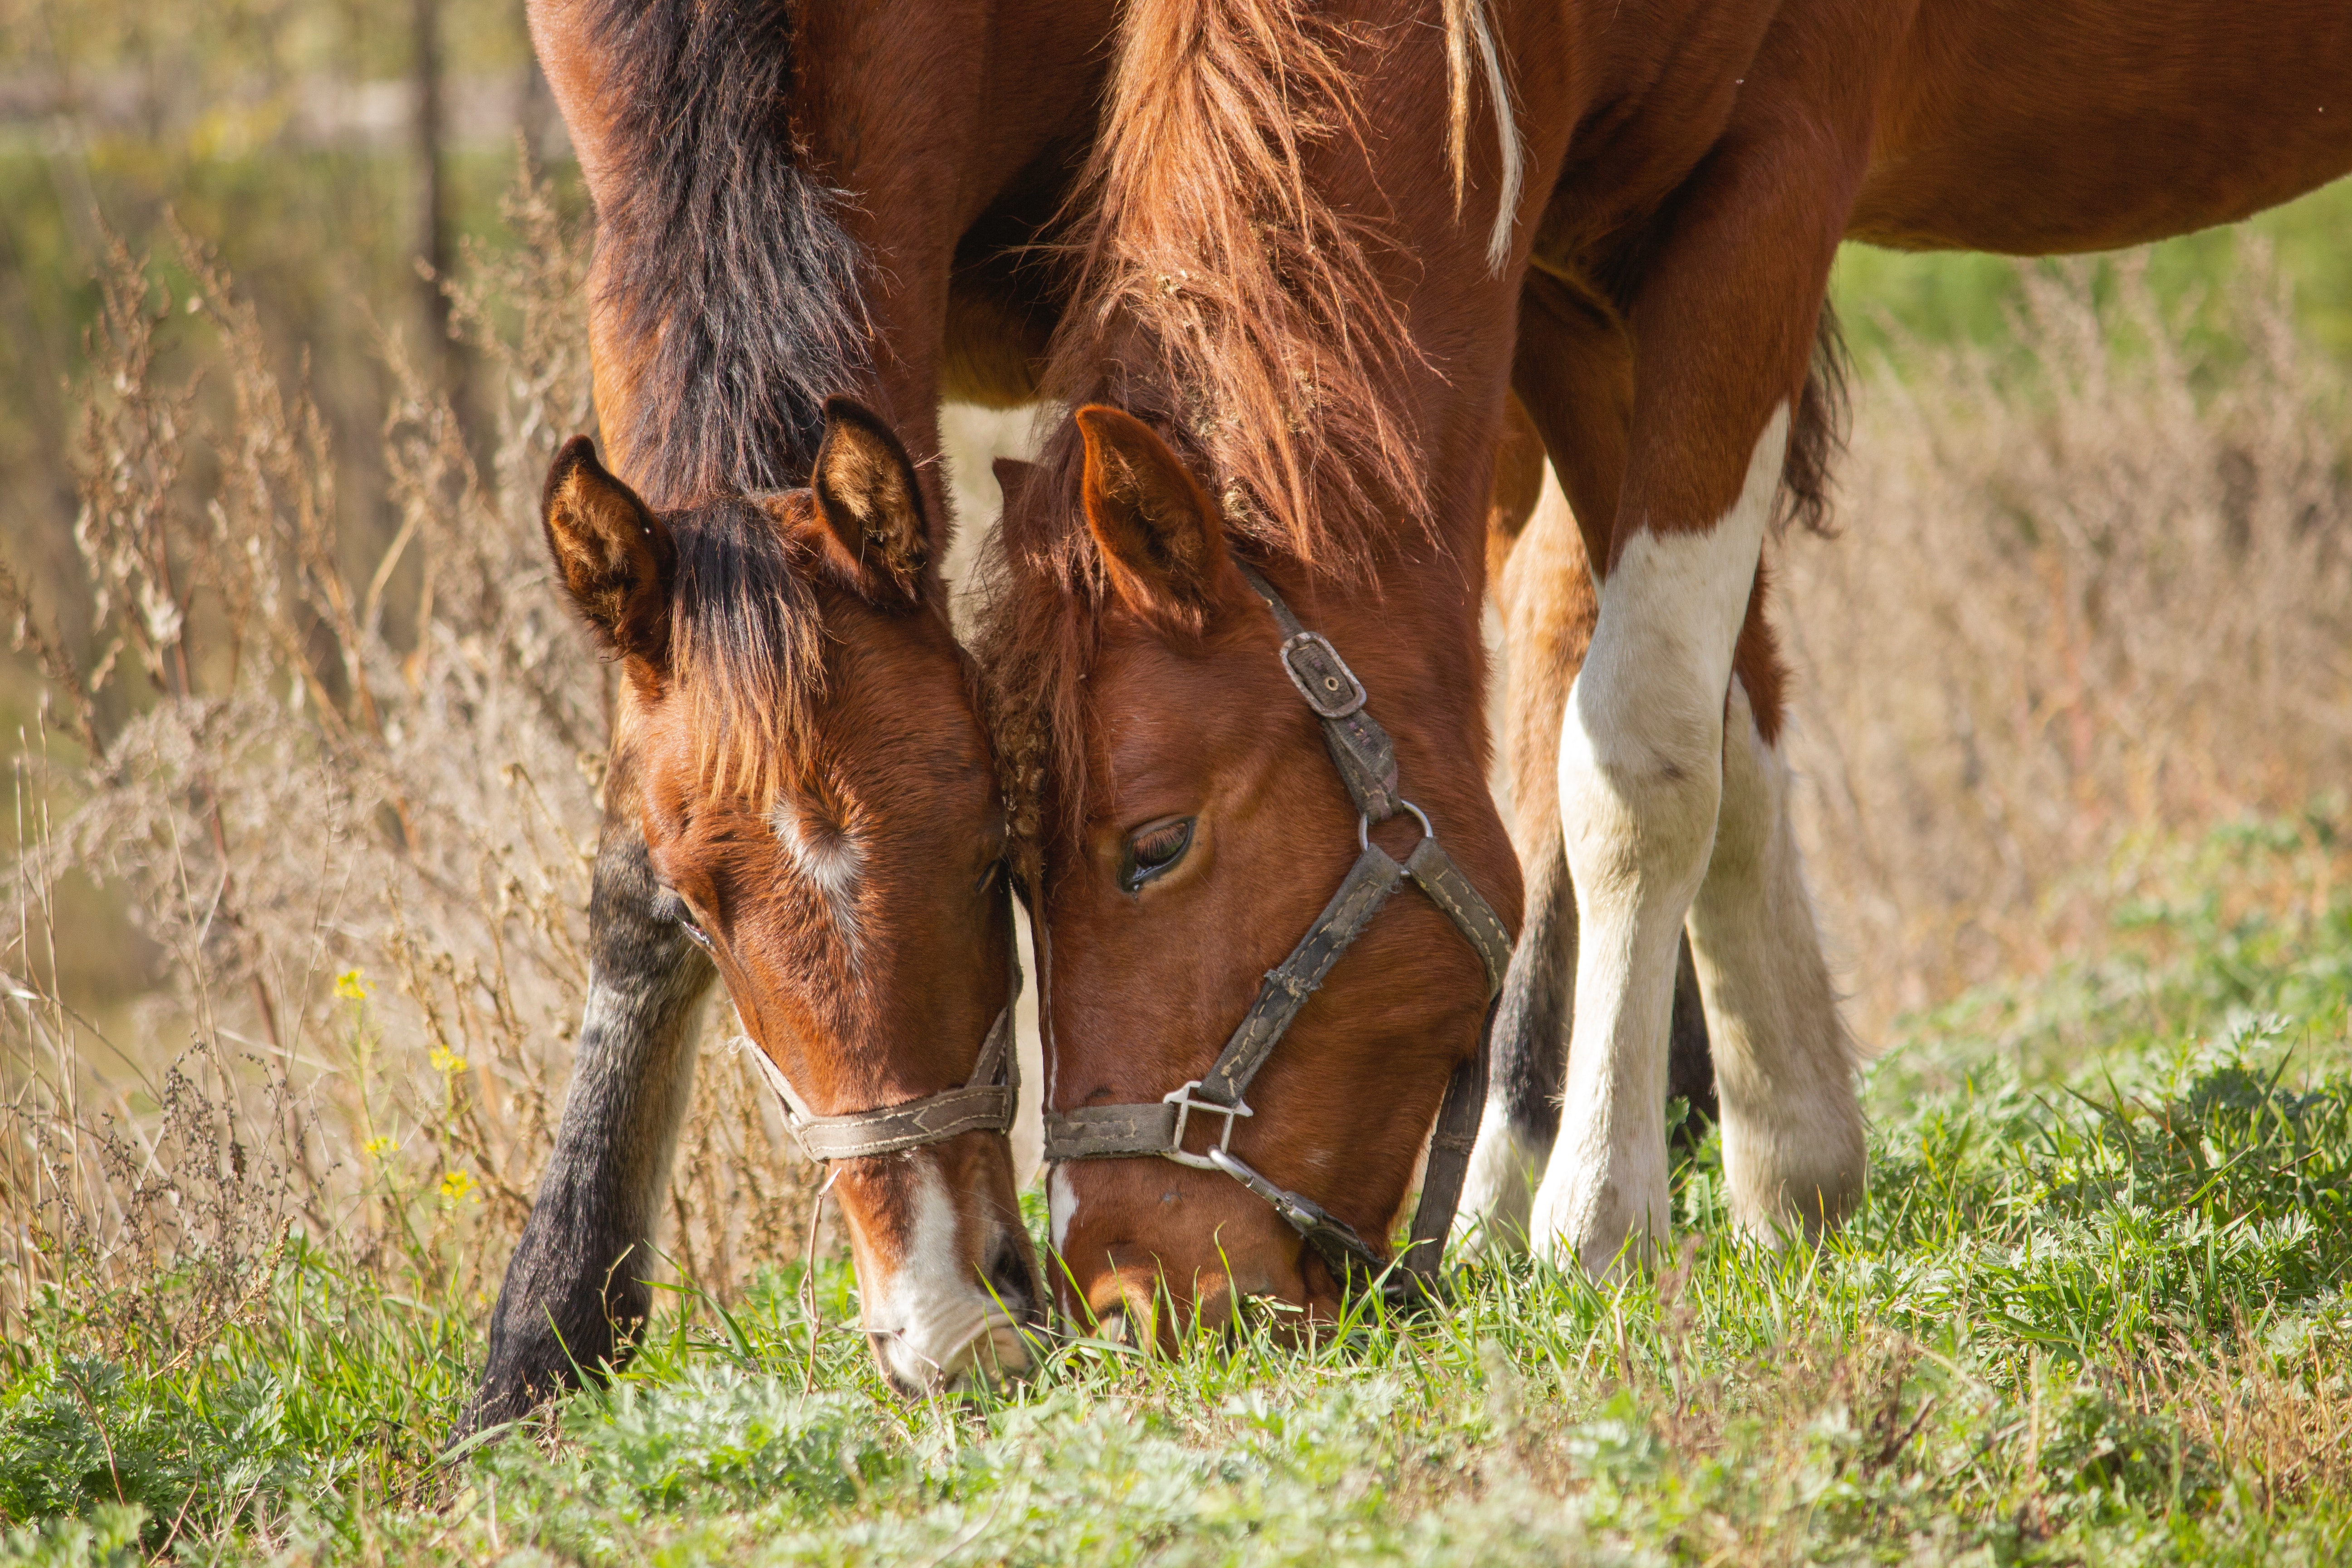
horse, bridle, grazing, grassland, fauna, pasture, halter, grass, ecosystem, mane, horse like mammal, mare, wildlife, rein, mustang horse, rural area, horse tack, foal, snout, sorrel, tree, ecoregion, colt, steppe, meadow, farm, stallion, livestock, horse supplies, field, fodder, prairie